Clarendon (typeface)

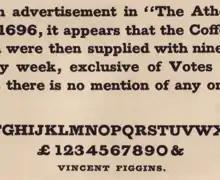
Antique by Vincent Figgins, one of the first slab serifs

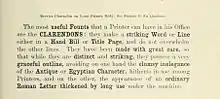
Clarendon in a Fann Street Foundry specimen book c. 1874, showing its use for emphasis within body text

Slab serif lettering and typefaces originated in Britain in the early nineteenth century, at a time of rapid development of new, bolder typefaces for posters and commercial printing. Probably the first slab-serif to appear in print was created by the foundry of Vincent Figgins, and given the name "antique". Others rapidly appeared, using names such as "Ionic" and "Egyptian", which had also been used as a name for sans-serifs. (At the time typeface names were often adjectives, often with little purpose to their name, although they may have been in this case reference to the "blocky", geometric structure of ancient architecture. There was limited separation between the name of typefaces and genres; if a font proved popular it would often be pirated and reissued by other foundries under the same name.)